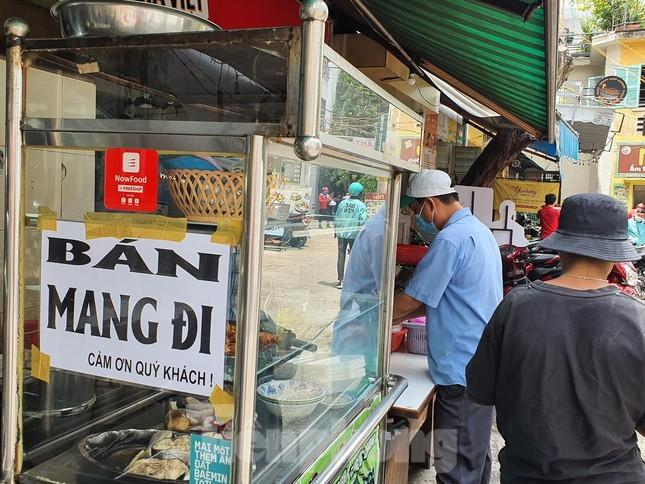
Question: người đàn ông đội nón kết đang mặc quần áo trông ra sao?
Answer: ông ấy mặc áo sơ mi xanh da trời và quần tây đen